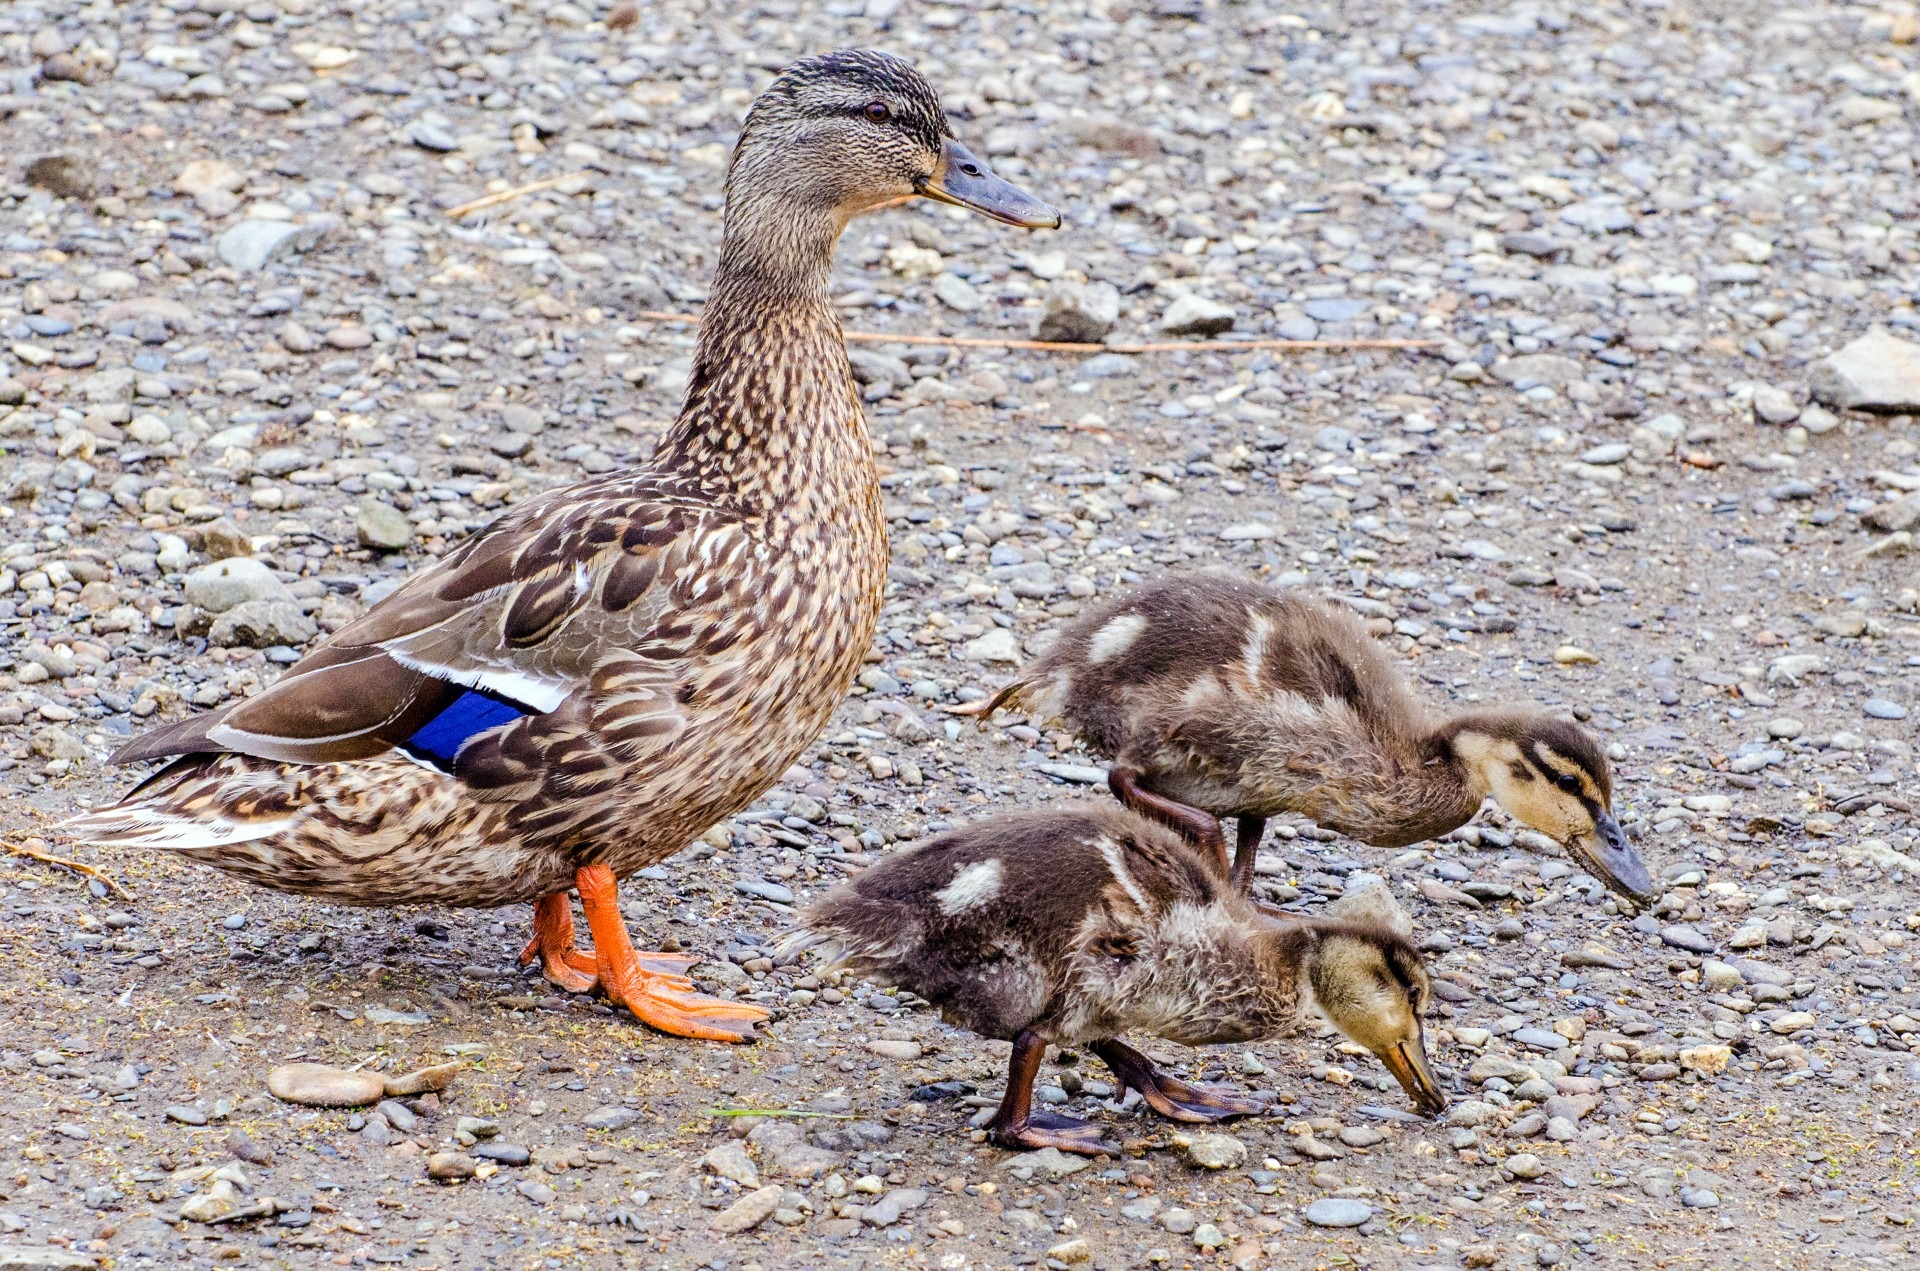
water, bird, wet, male, wildlife, wild, beak, small, baby, fowl, fauna, poultry, close up, ornithology, family, zoology, mother, duck, animals, goose, duckling, vertebrate, mum, waterfowl, water bird, mallard, ducks geese and swans